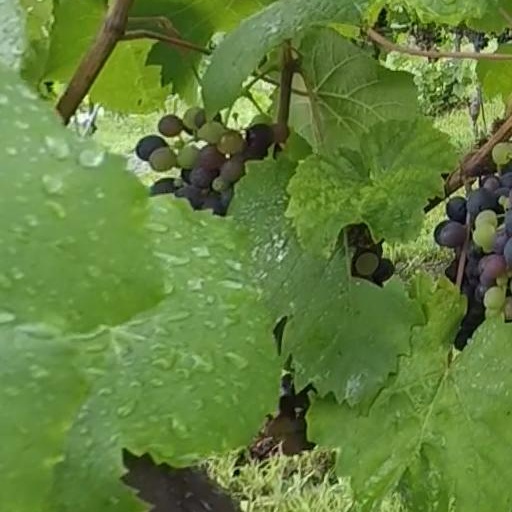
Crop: grape